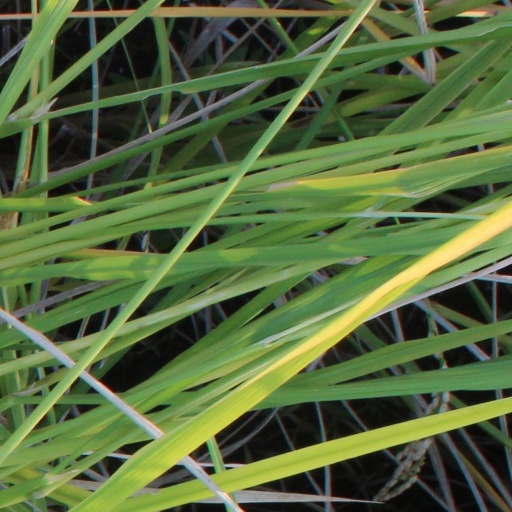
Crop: rice